Kasarwadi metro station

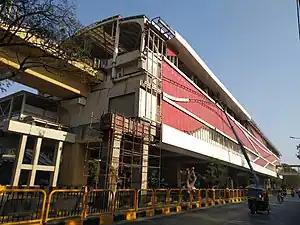

Kasarwadi is an elevated metro station on the North-South corridor of the Purple Line of Pune Metro in Pimpri Chinchwad, India. The station was opened on 6 March 2022 as an inauguration of Pune Metro. From March 2022 to July 2023, the Purple Line operated between PCMC Bhavan and Phugewadi, but from 1 August 2023 the section between Phugewadi and Civil Court metro station came into use, so trains ran from PCMC Bhavan to Civil Court. On 29 September 2024, the launch of Pune Metro Phase I was completed and the Purple Line was fully operational from PCMC to Swargate.